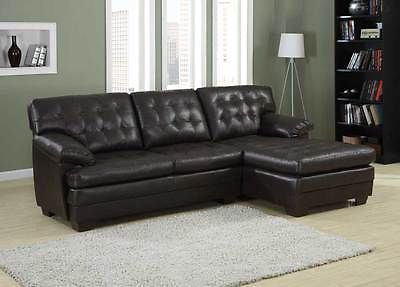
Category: sofa